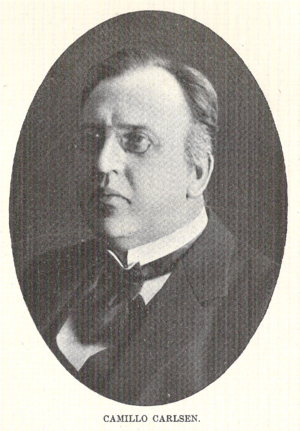
Camillo Carlsen
Fotografi af komponisten da:Camillo Carlsen (1876-1948)
Camillo Alphonzo Johannes Peter Carlsen var en dansk organist og komponist.